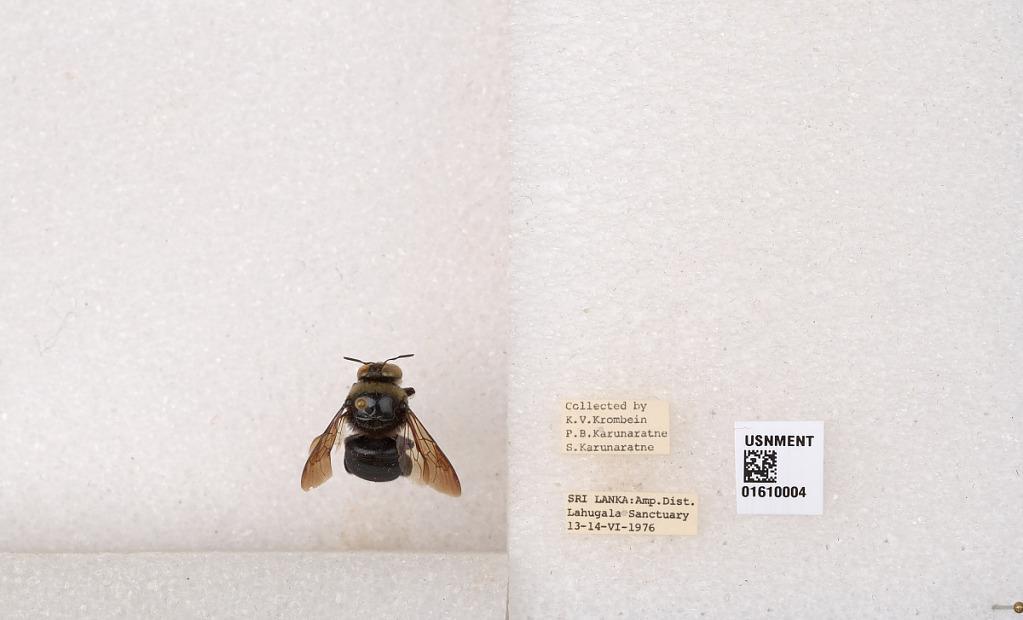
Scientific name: Xylocopa (Nodula) amethystina (Fabricius)
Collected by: K. Krombein, P. Karunaratne & S. Karunaratne
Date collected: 1976-6-13
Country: Sri Lanka
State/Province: Eastern
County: Ampara
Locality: Lahugala Sanctuary
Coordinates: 6.88339, 81.7331